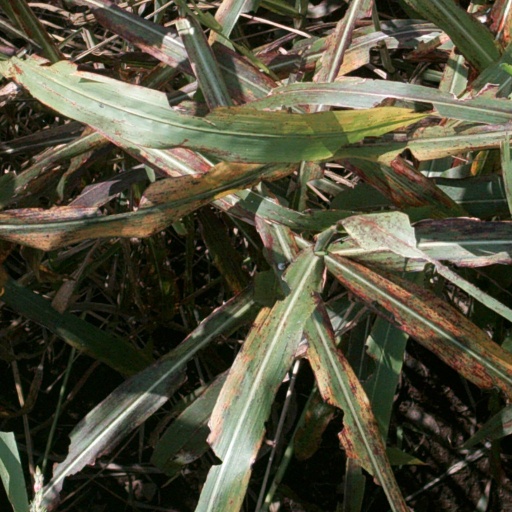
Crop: sorghum